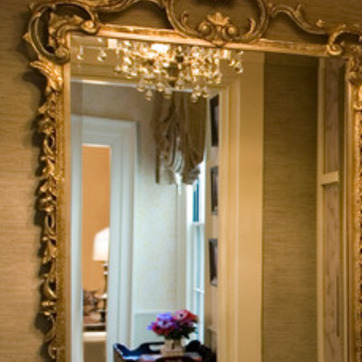
Material: mirror